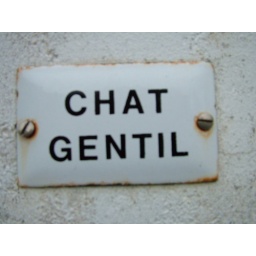
A charming enamelled sign outside a house in the French hamlet of Entraigues, Indre (36) France.